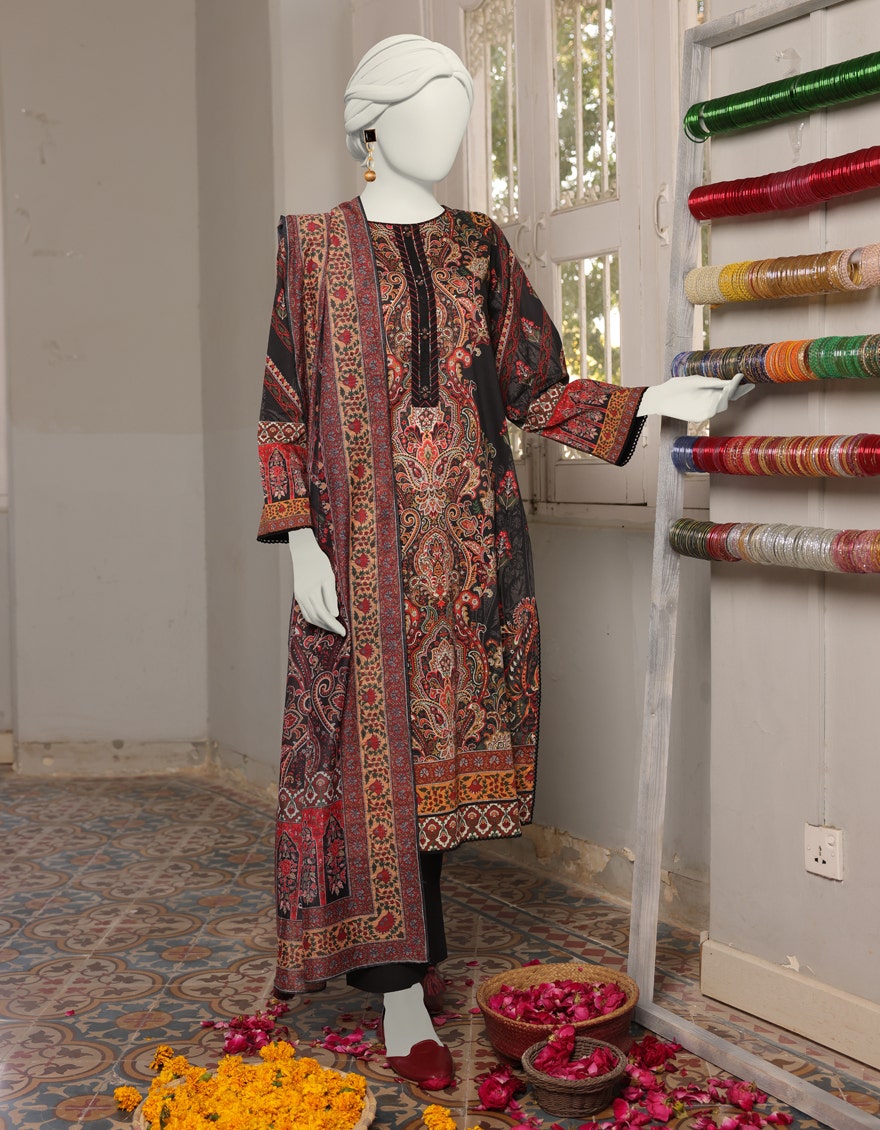
black multi embroidered cotton suit